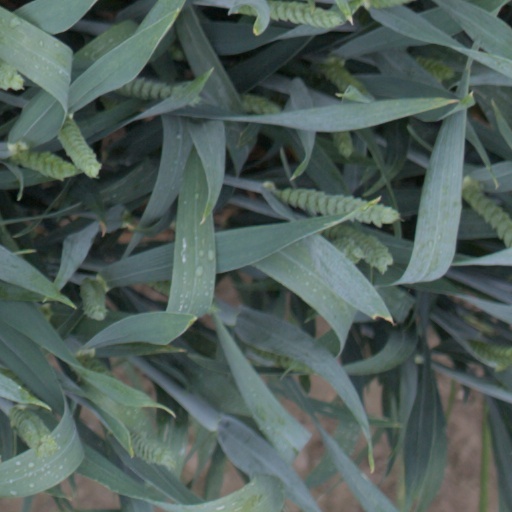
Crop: wheat